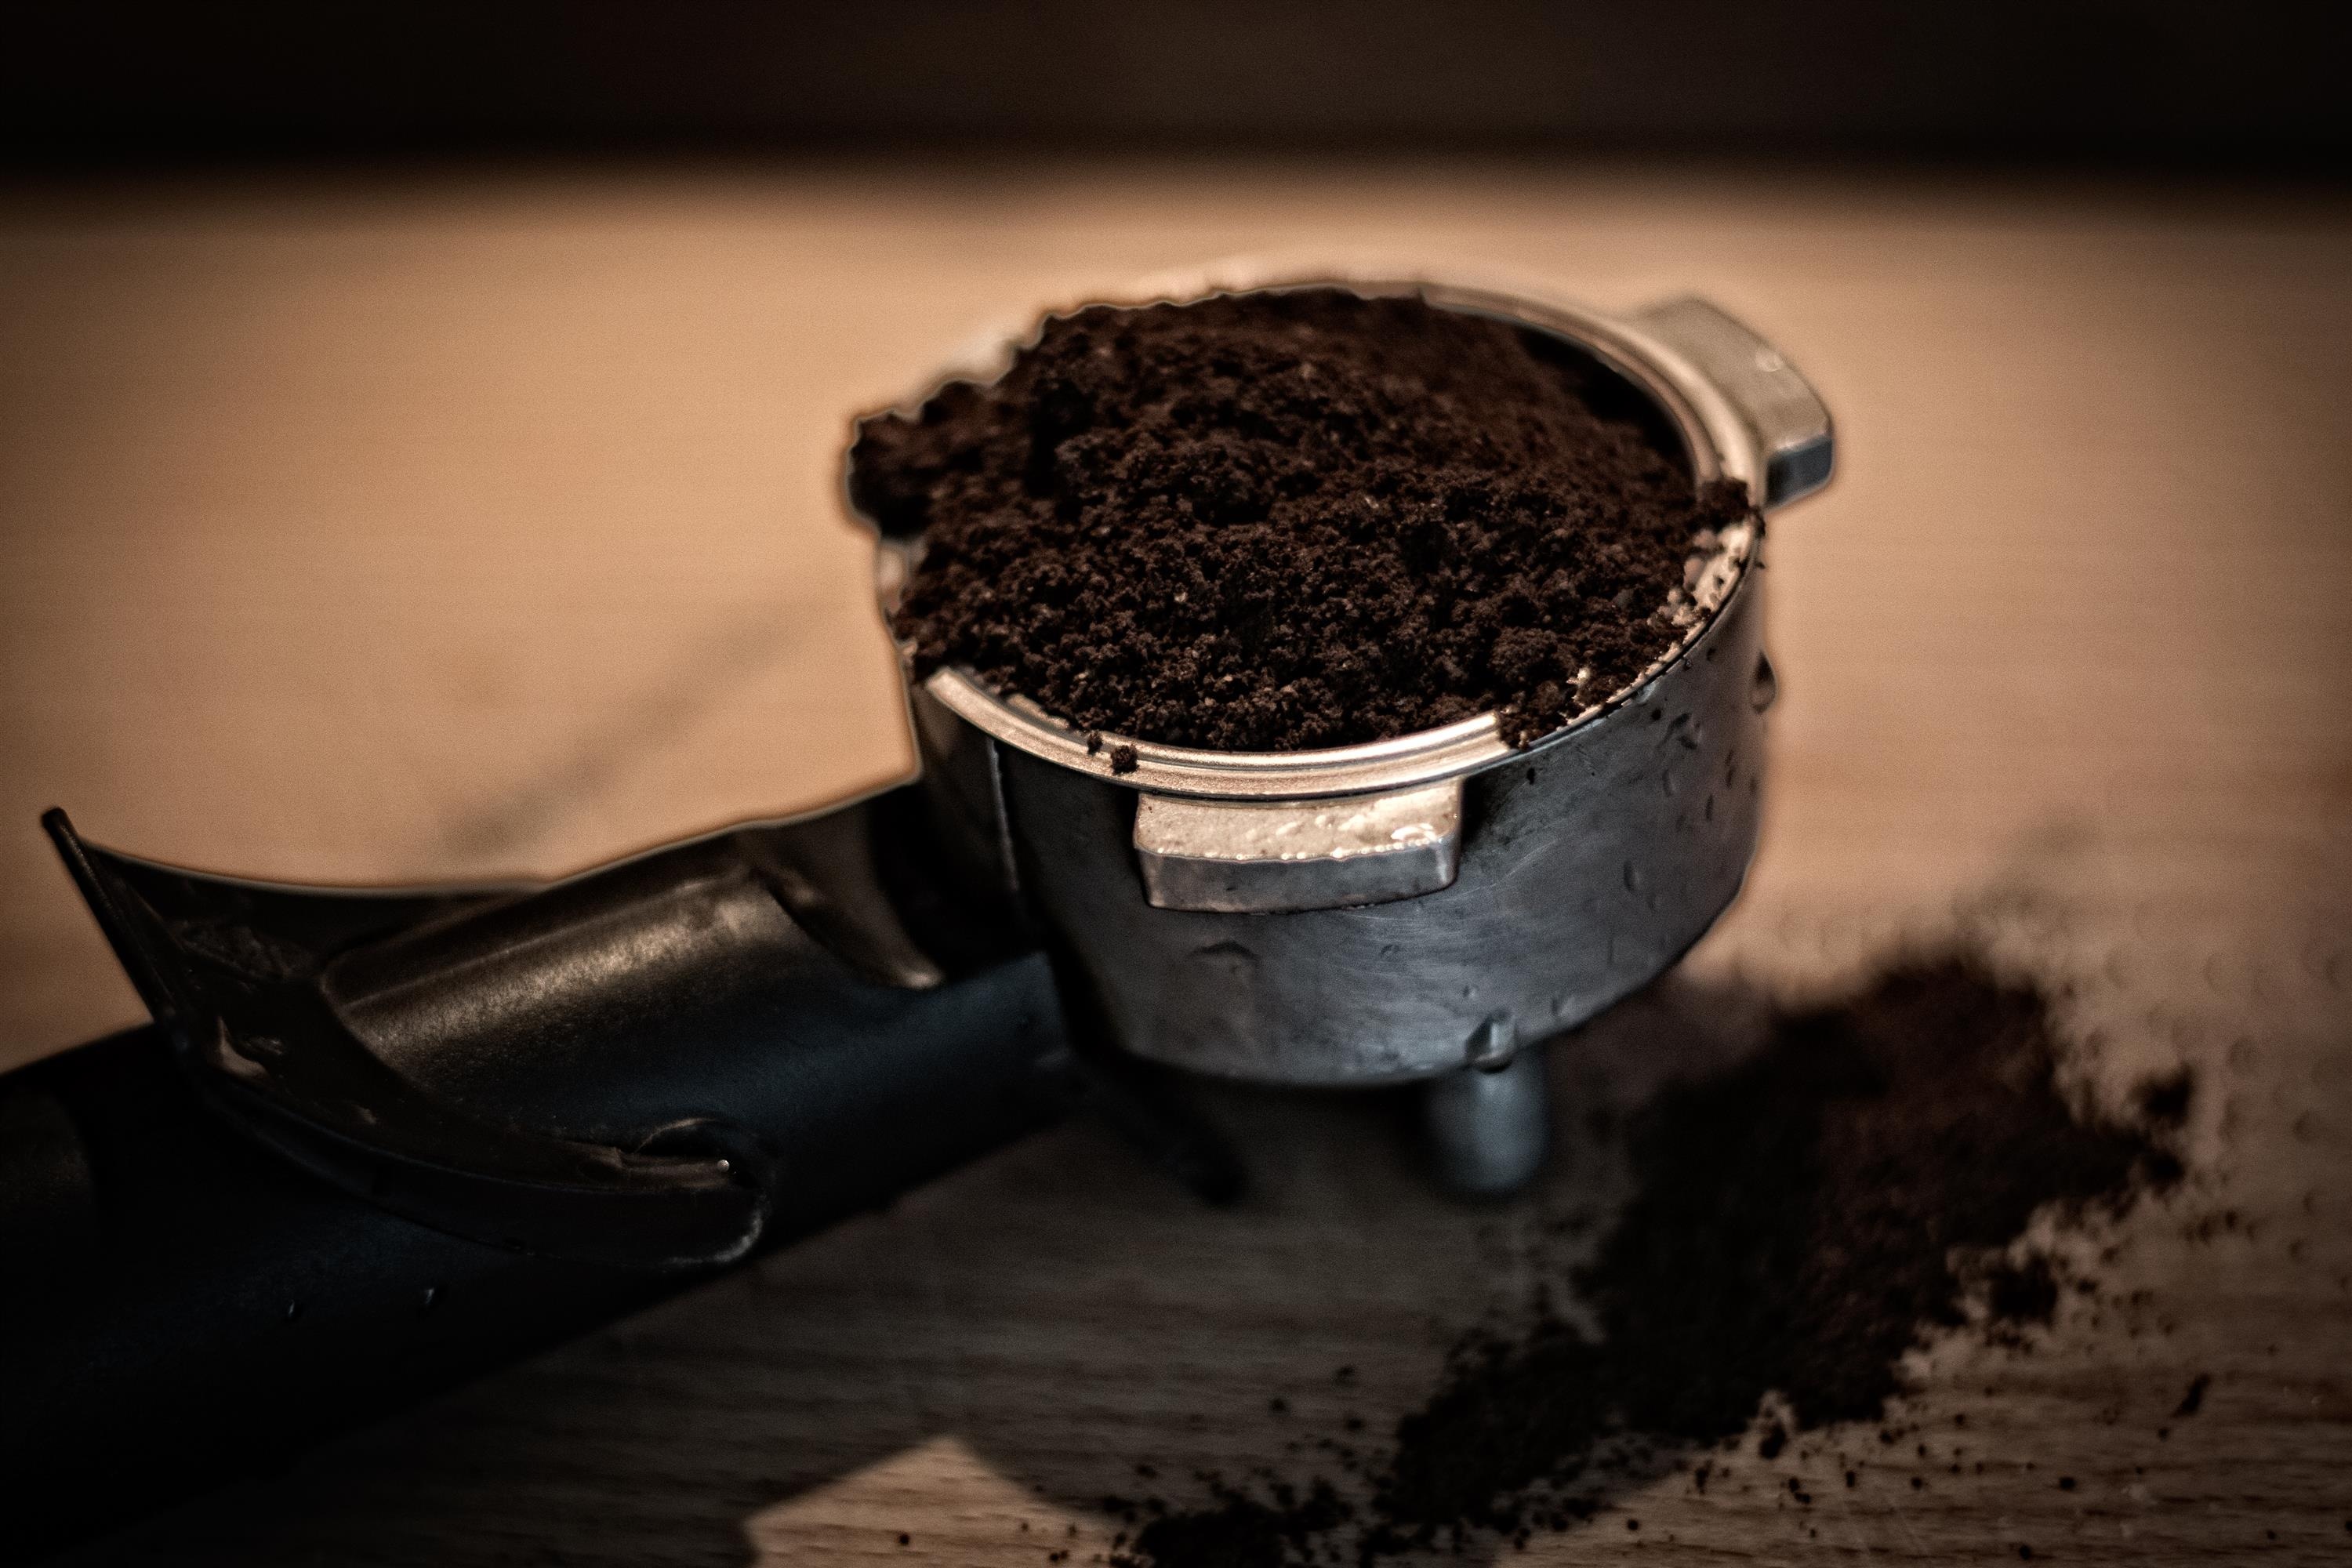
hand, cafe, coffee, restaurant, soil, drink, black, material, coffee maker, close up, macro photography